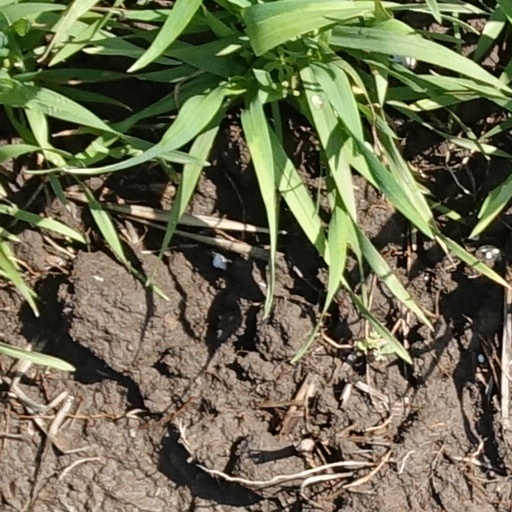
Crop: wheat